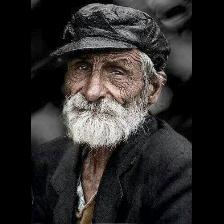
Label: Human